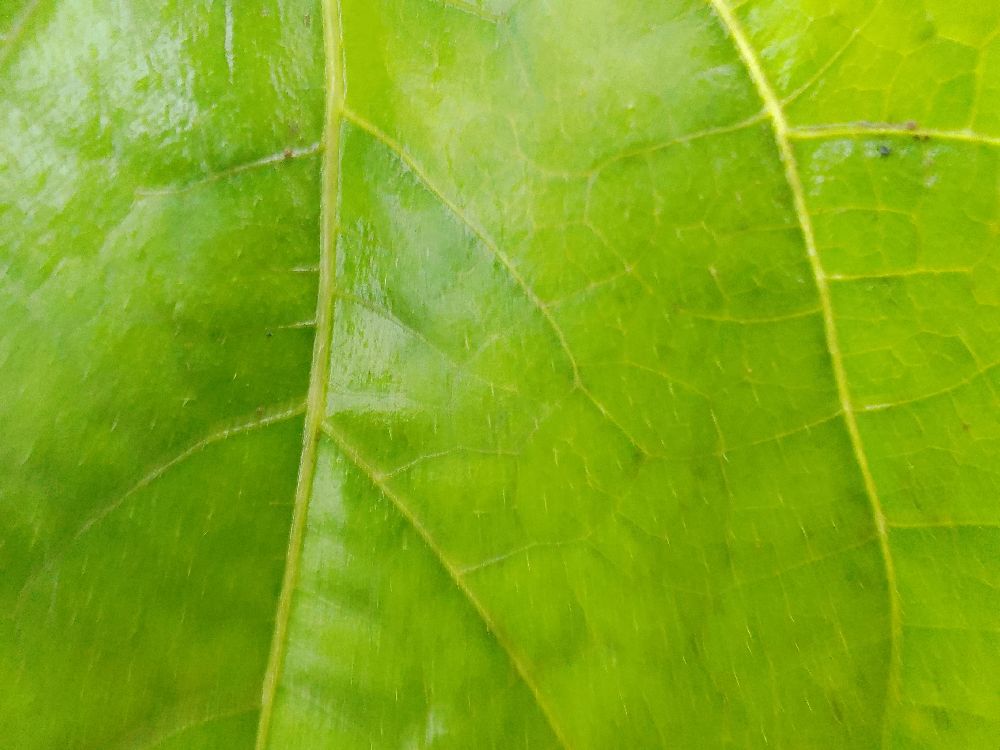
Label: healthy